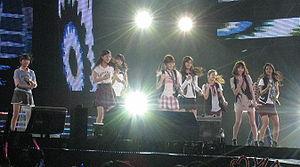
Girls' Generation est un girl group sud-coréen formé par SM Entertainment en 2007 et composé de neuf membres. Depuis 2012, il existe un sous-groupe constitué de Taeyeon, Tiffany et Seohyun : Girls' Generation-TTS. Et en 2018, un deuxième sous-groupe composé de Taeyeon, Sunny, Yuri, Hyoyeon et Yoona débute sous le nom de Girls' Generation-Oh!GG.